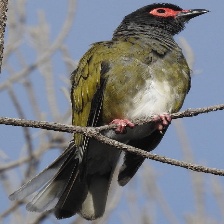
Species: AUSTRALASIAN FIGBIRD
Scientific name: SPHECOTHERES VIEILLOTI